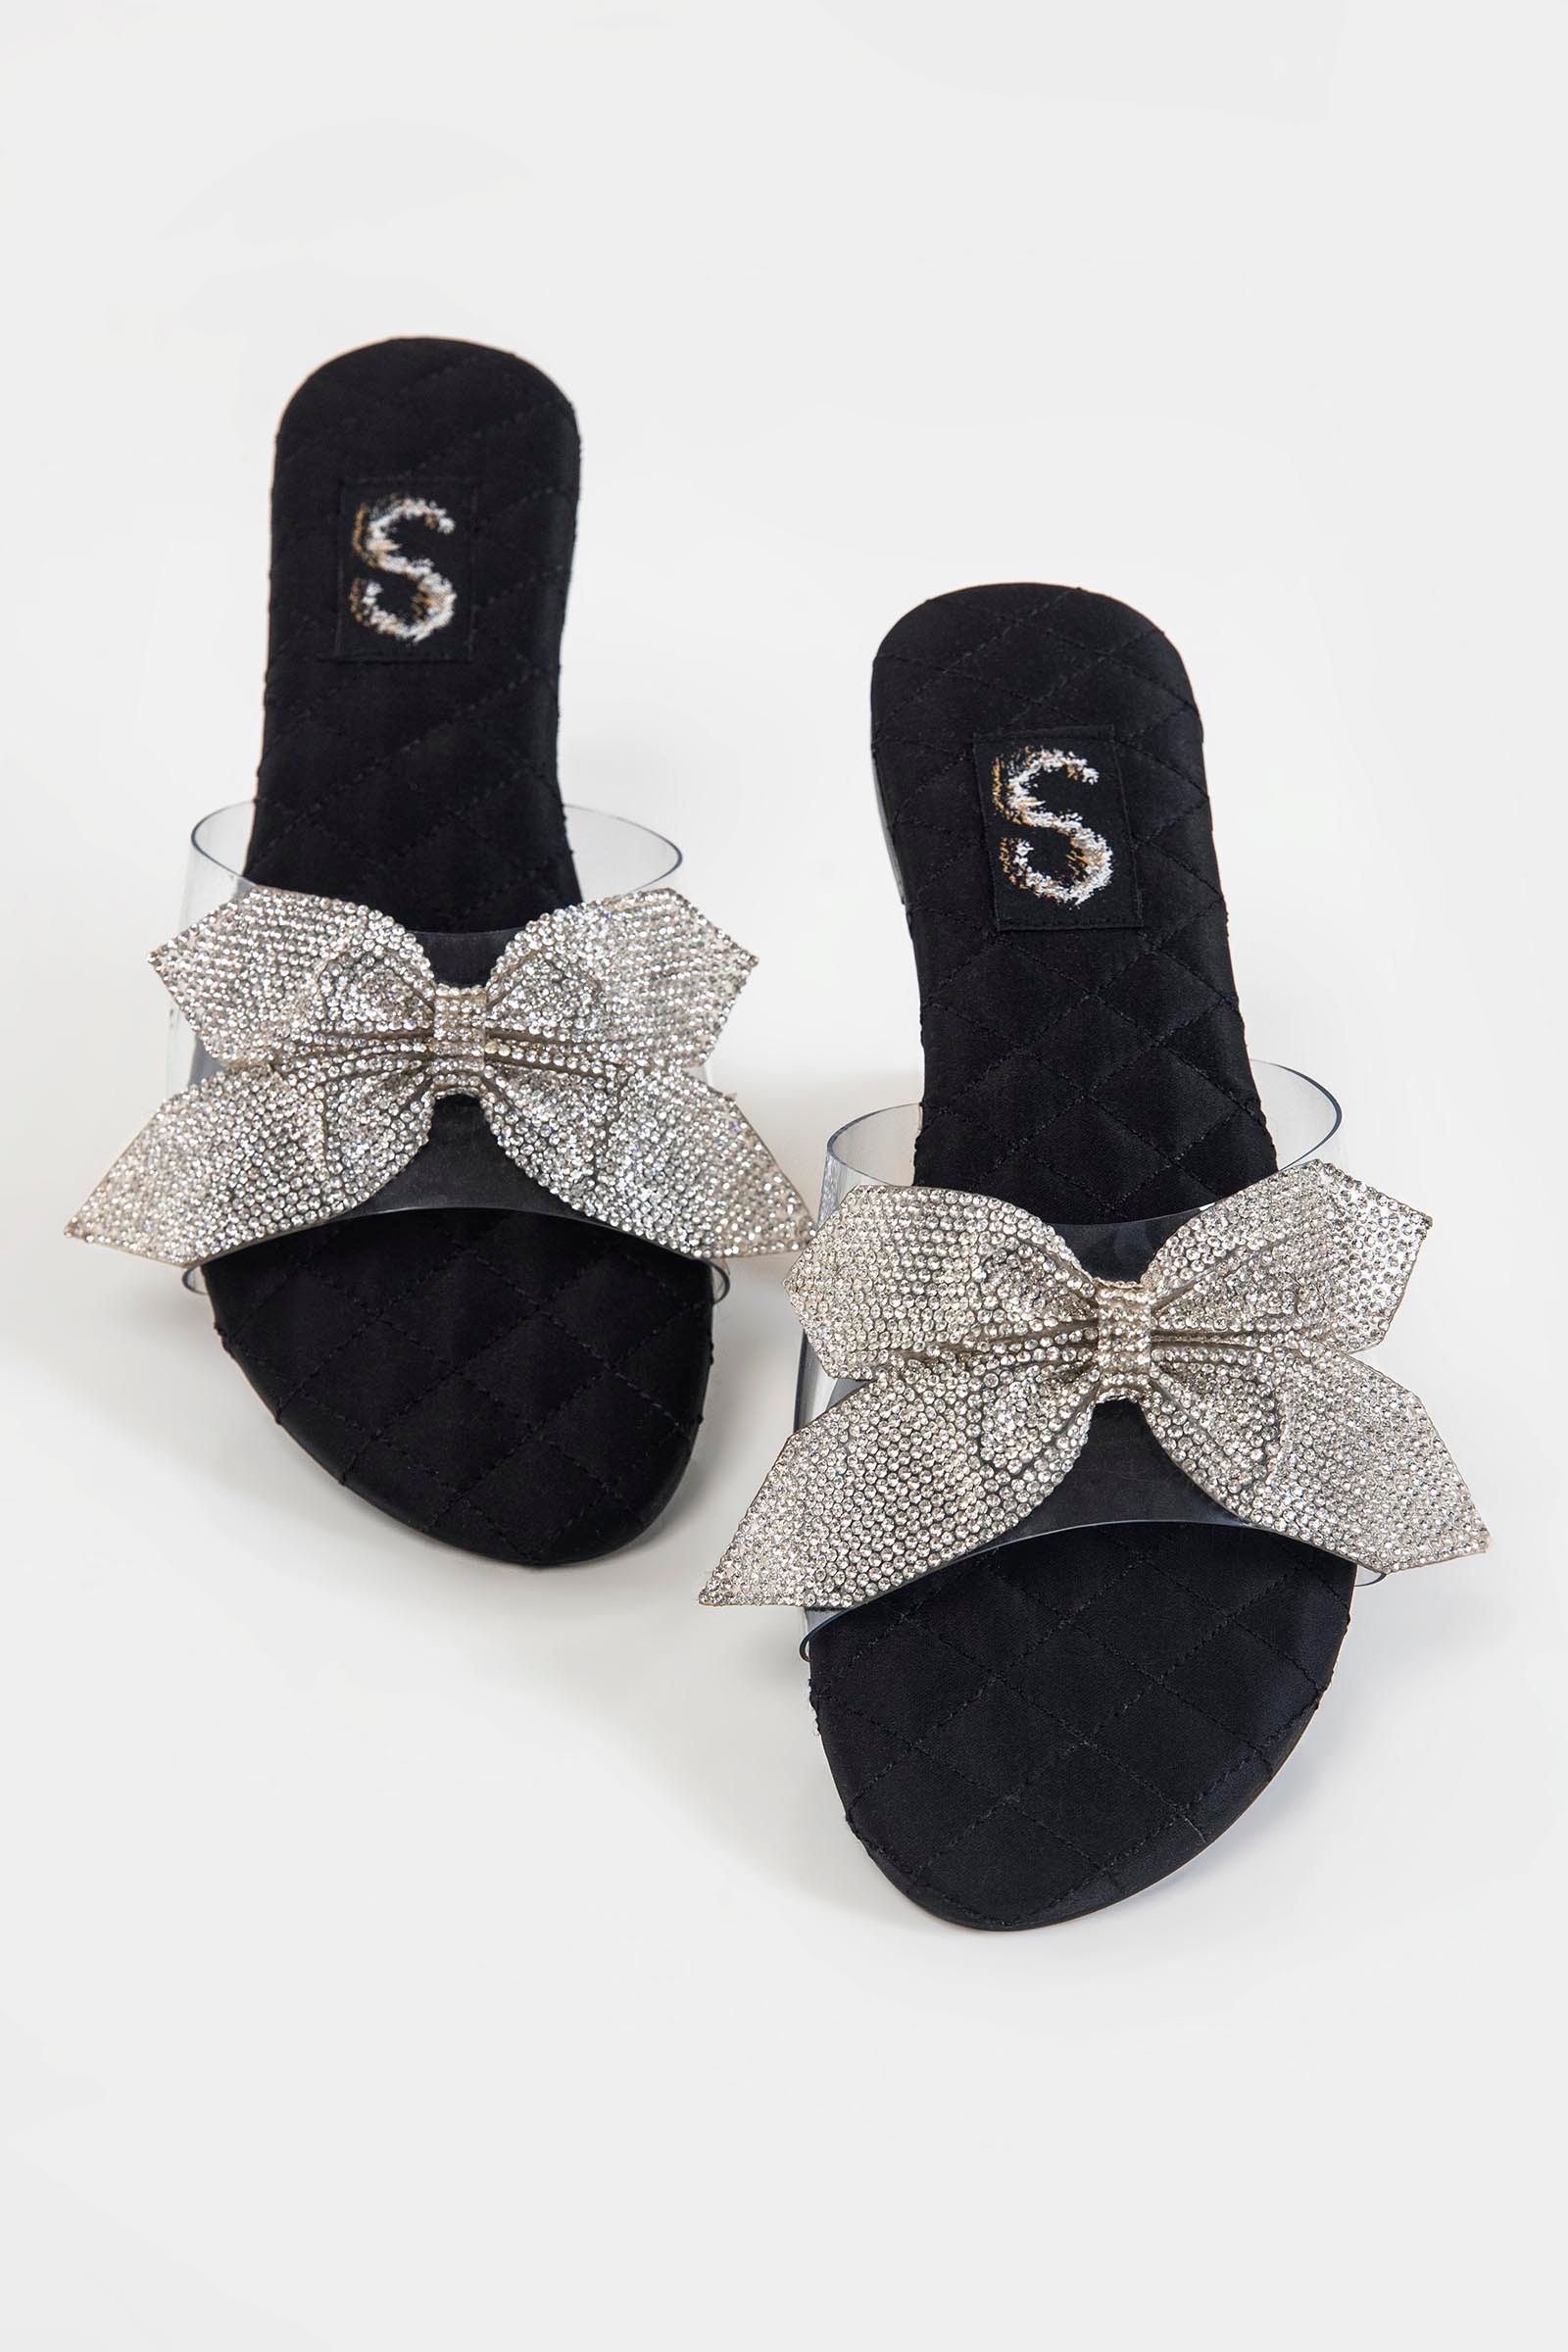
black silver glitter bow slide sandal